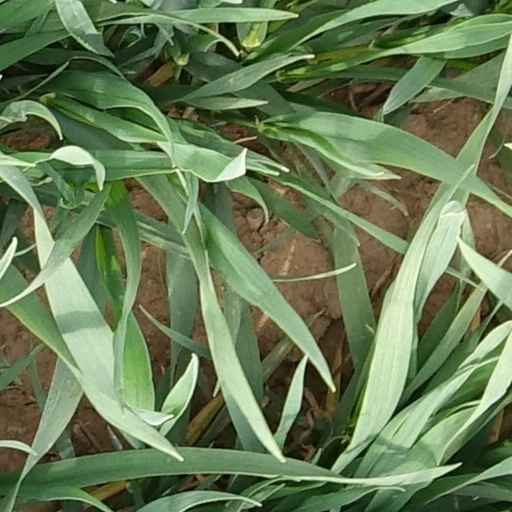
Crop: wheat